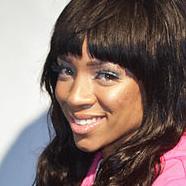
Age: 21